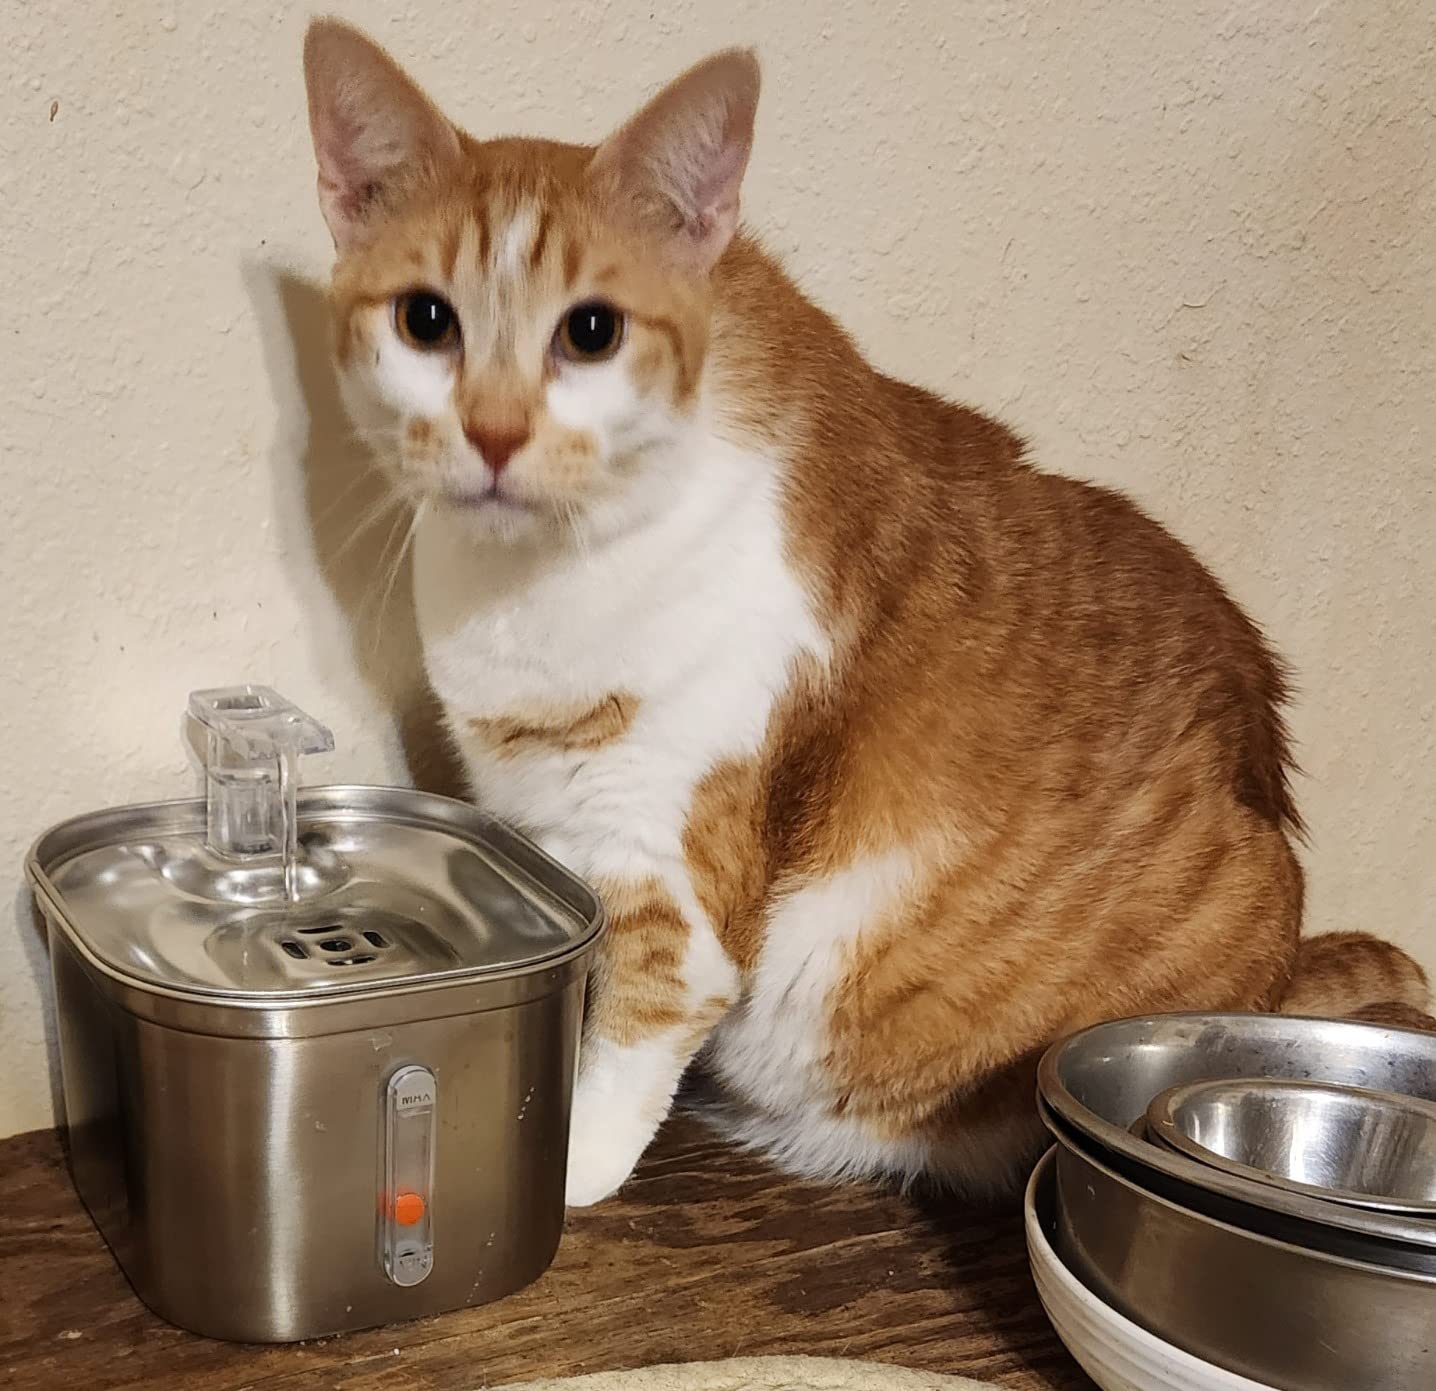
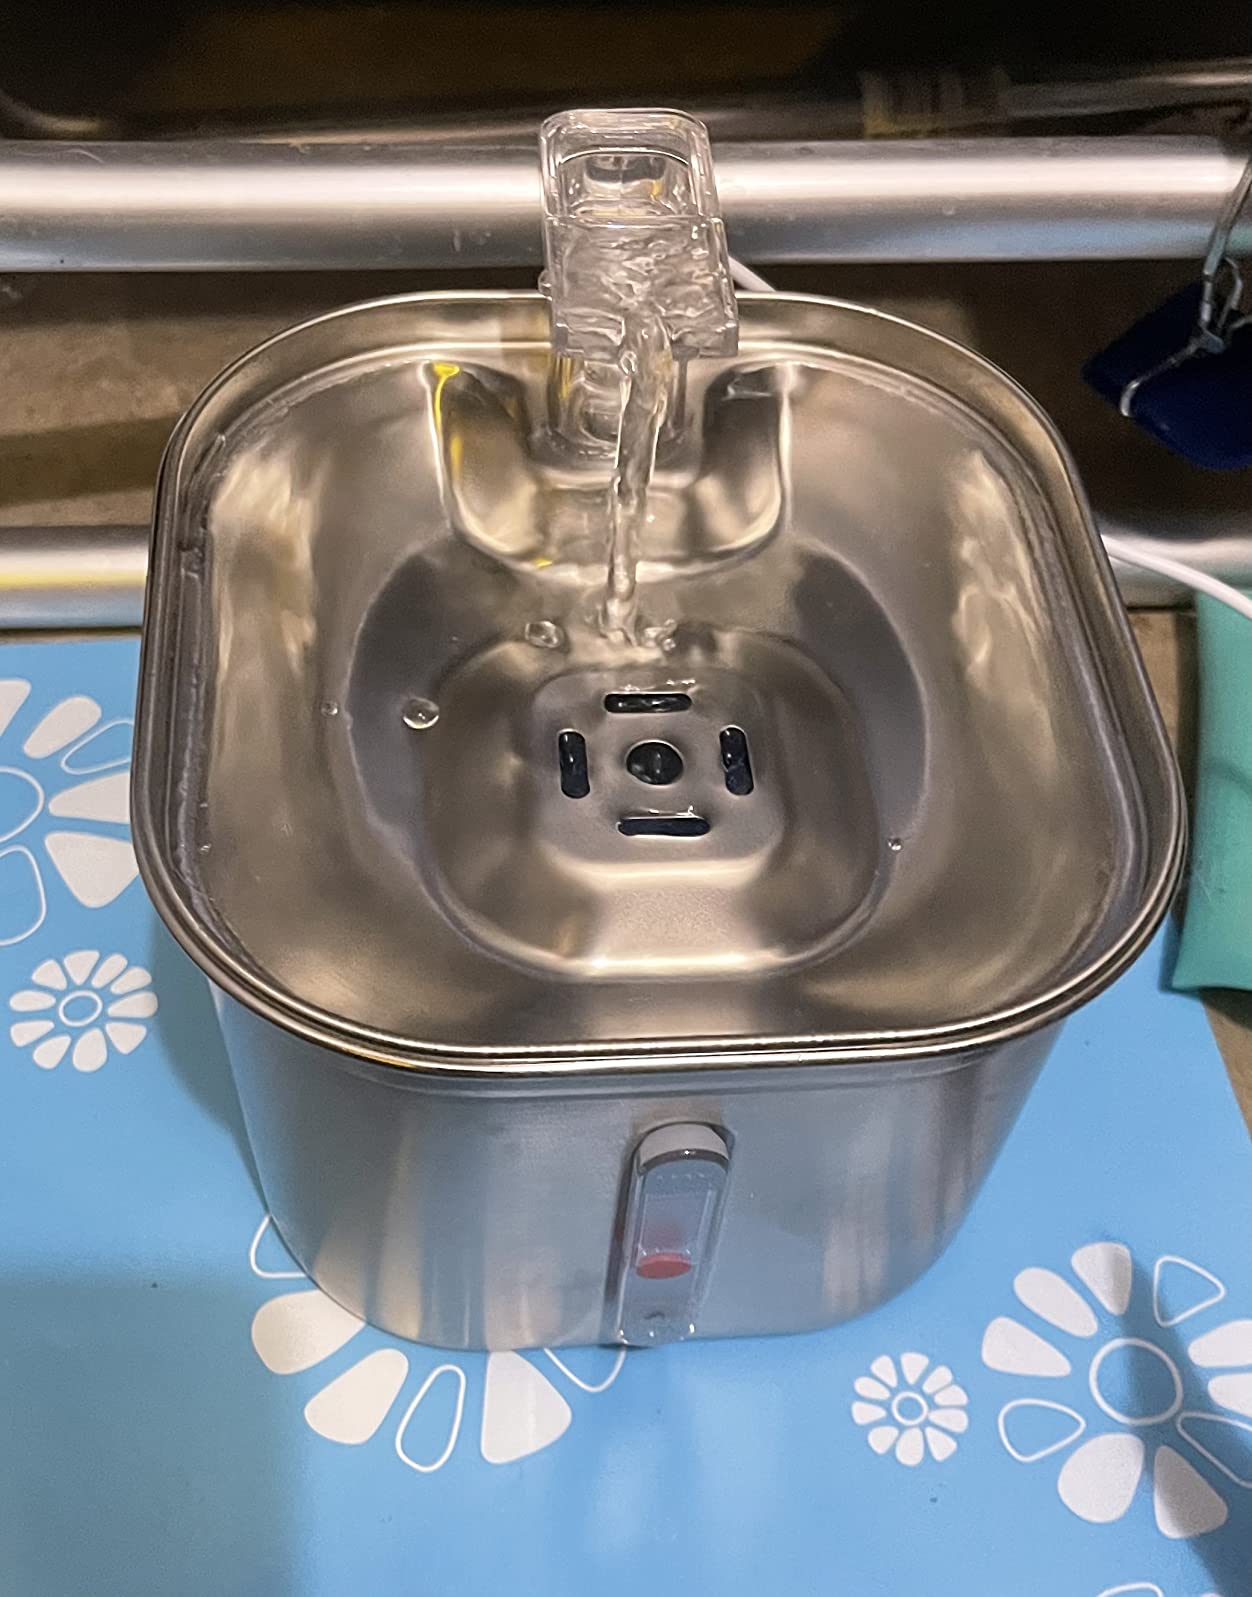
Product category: items_bowl
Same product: yes